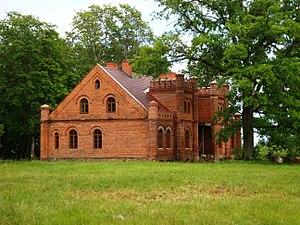
Pociems est une localité de la région de Vidzeme en Lettonie. Administrativement attachée à Katvaru pagasts dans le canton de Limbaži, elle se trouve à 15 km du centre de canton et à 105 km de Riga.